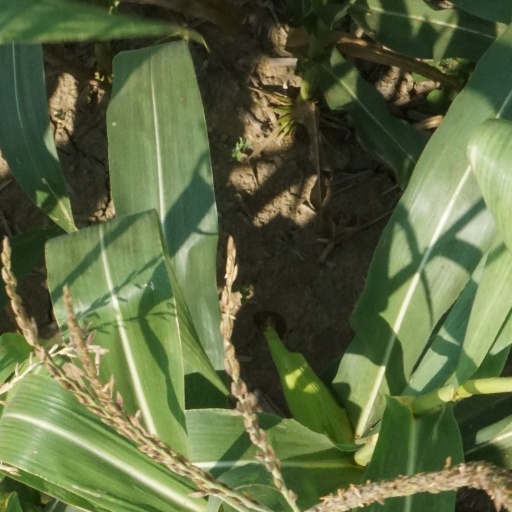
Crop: maize; corn